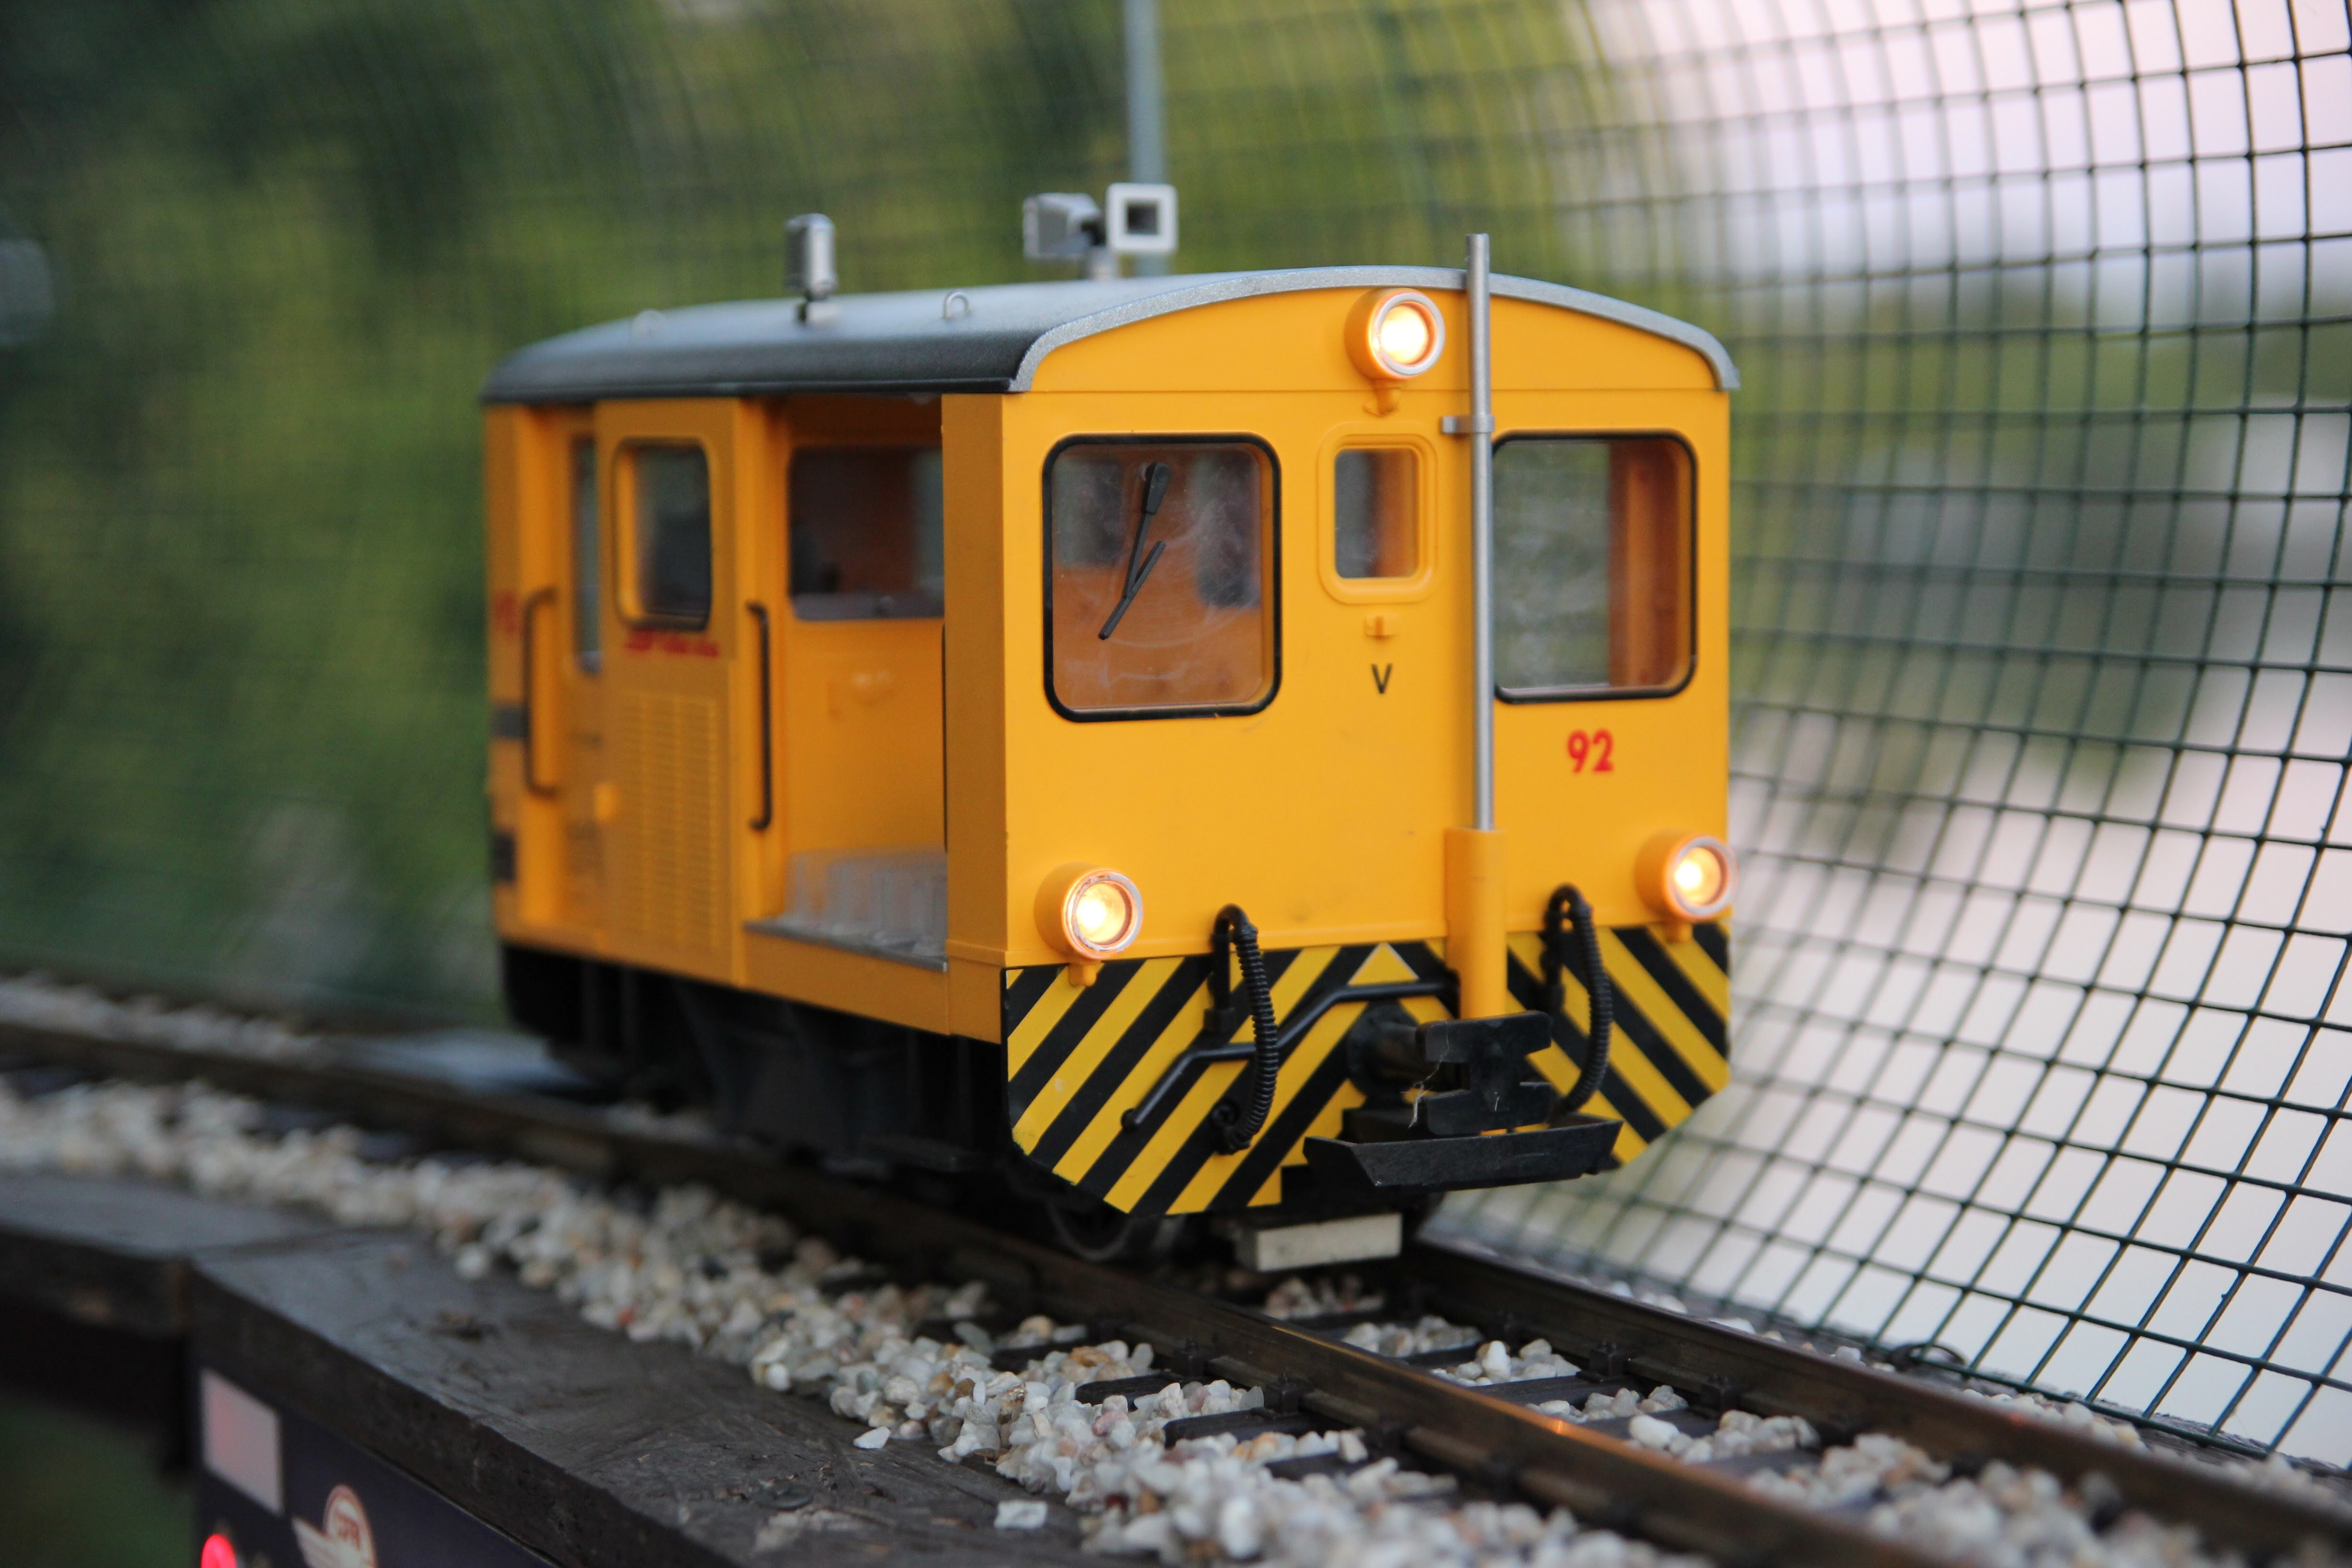
blur, track, railway, train, transport, vehicle, color, electricity, toy, public transport, miniature, close up, colour, locomotive, engine, rail transport, land vehicle, rolling stock, railroad car